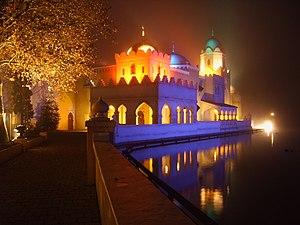
Fata Morgana est un parcours scénique du parc d'attractions néerlandais Efteling.